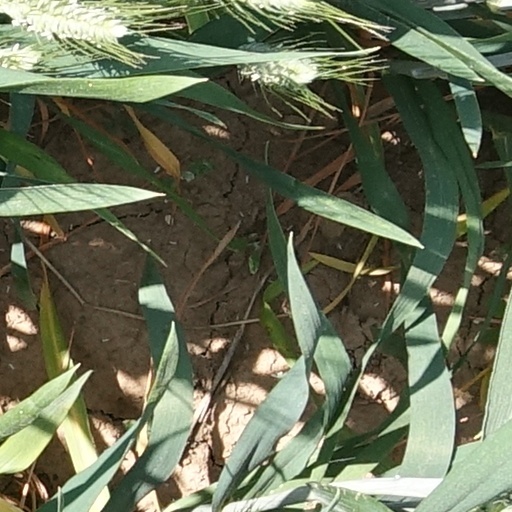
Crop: wheat